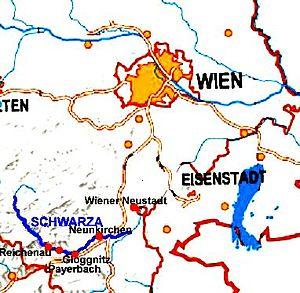
La Schwarza est une rivière autrichienne d'une longueur de 78 km qui coule dans le land de la Basse-Autriche. Elle est un affluent de la Leitha qu'elle créé en confluant avec la Pitten.